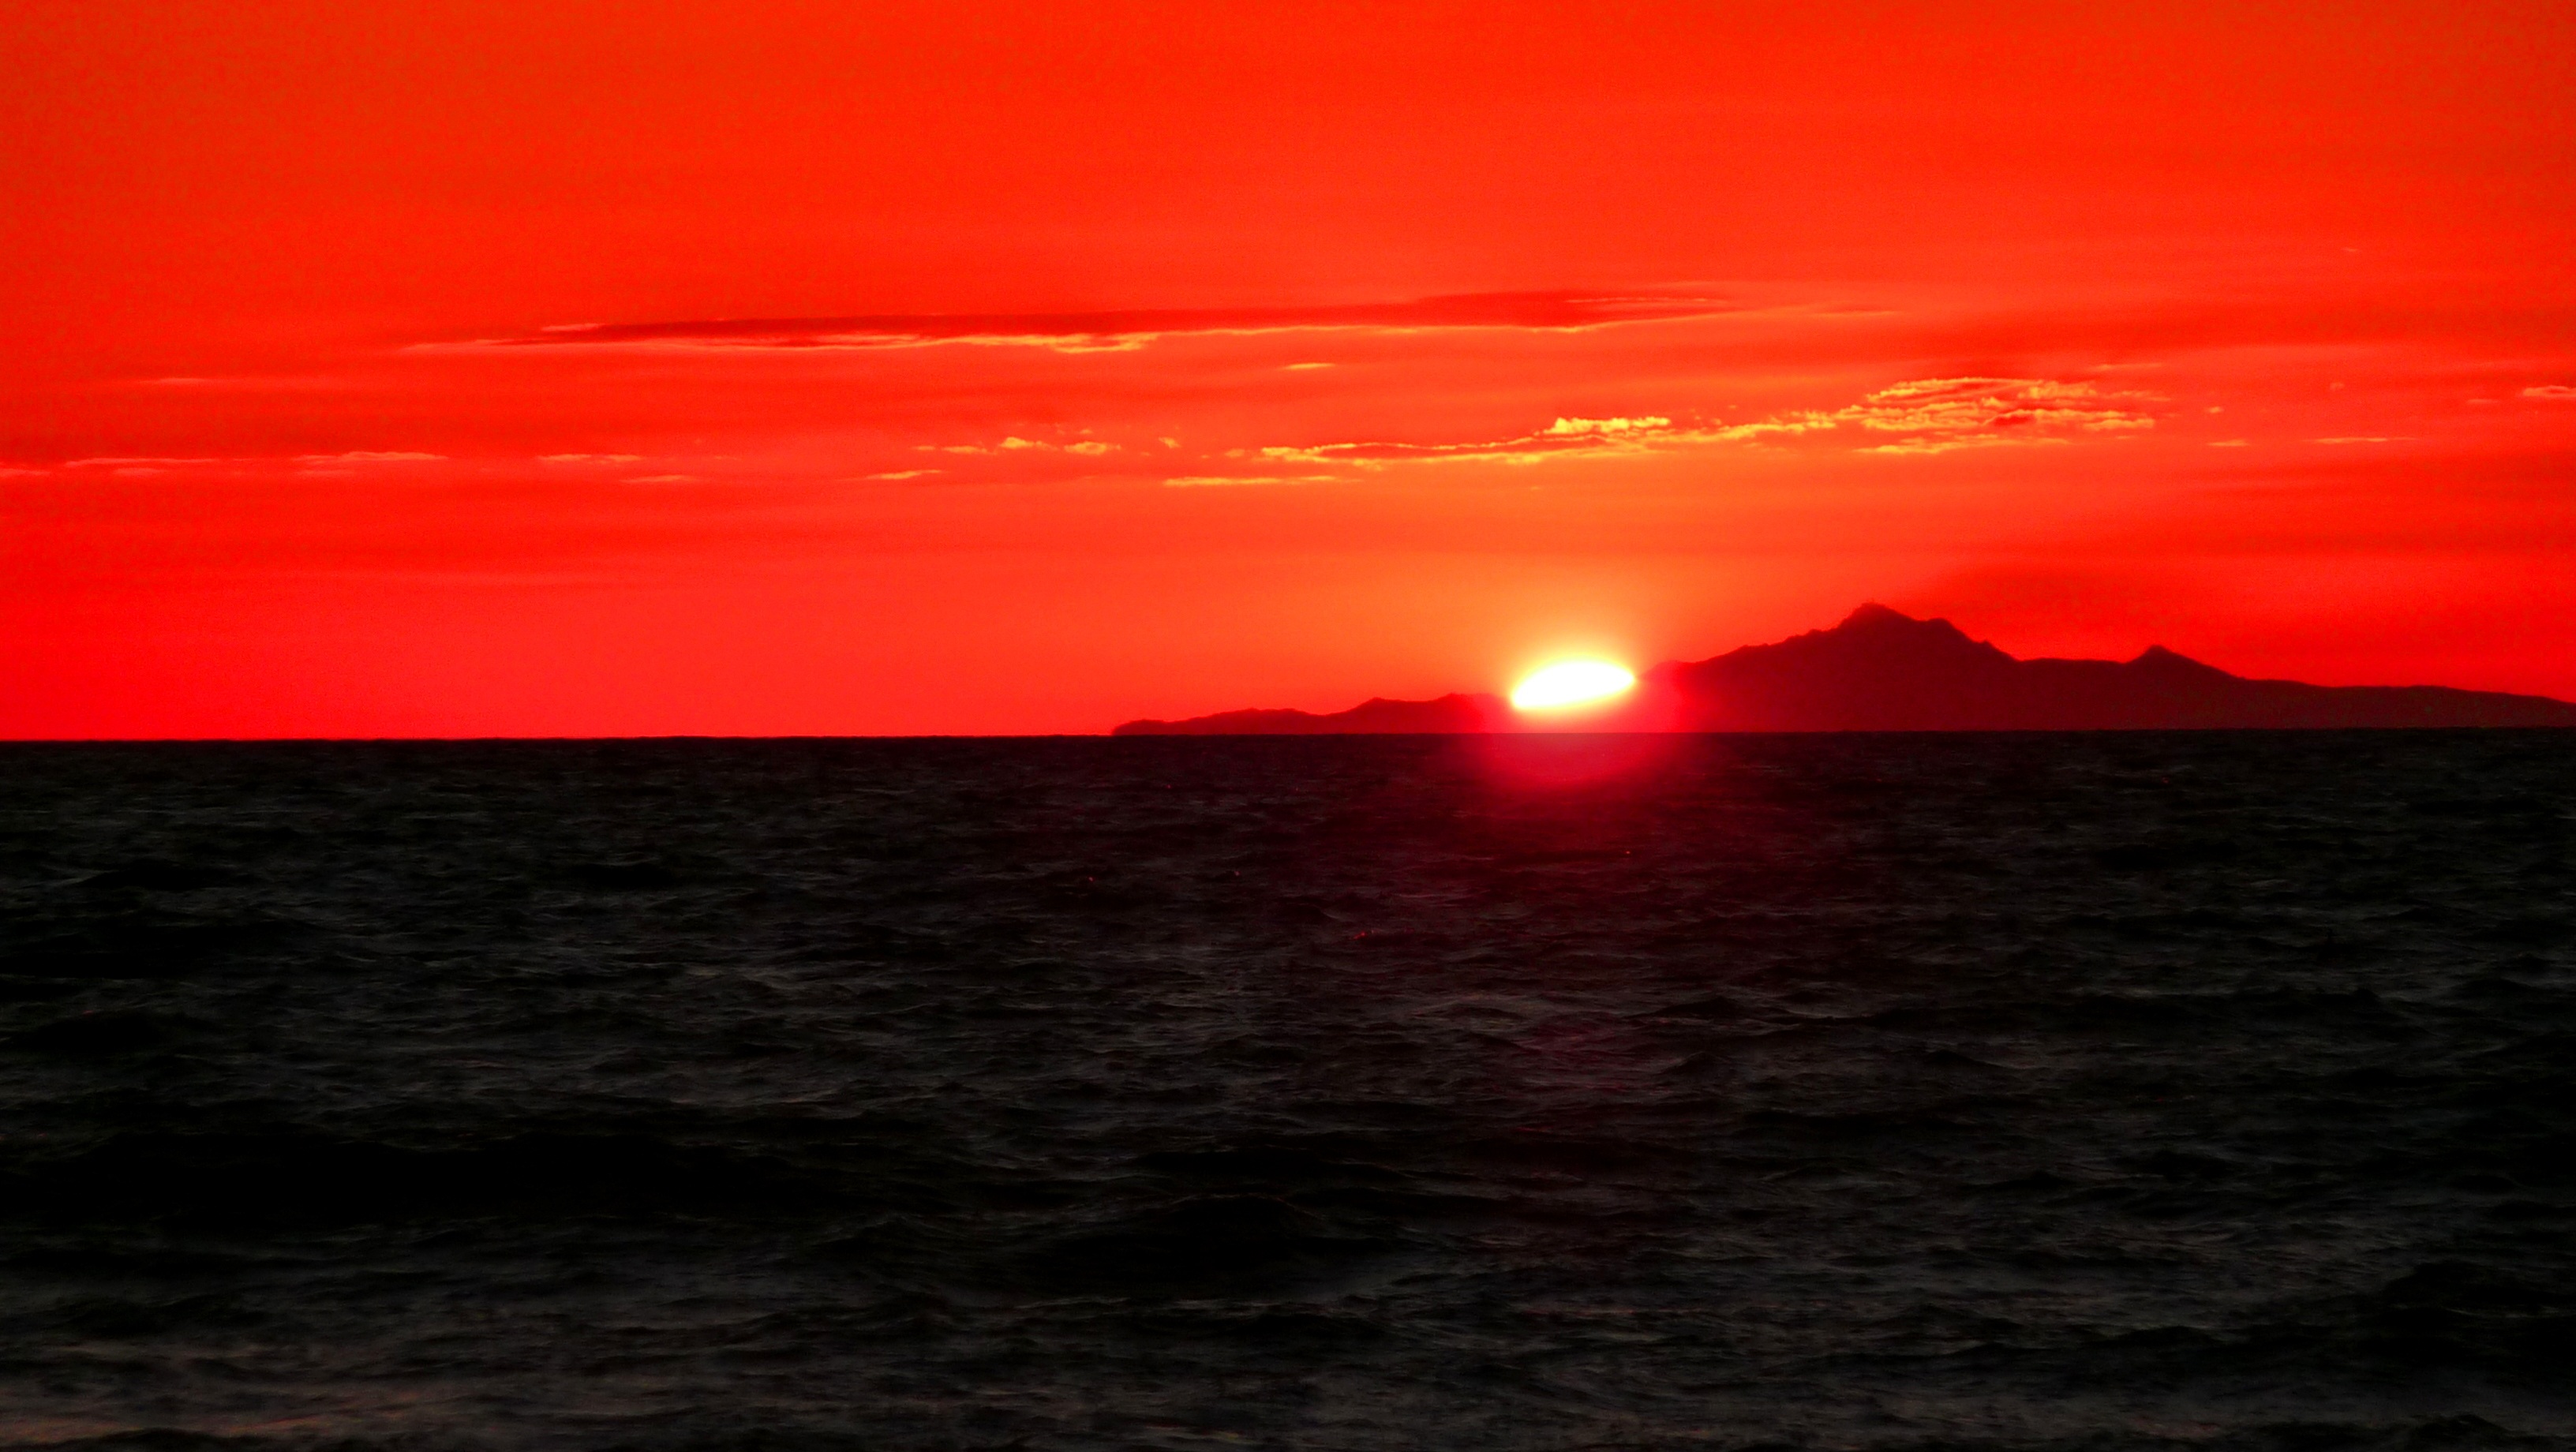
beach, sea, ocean, horizon, sky, sun, sunrise, sunset, dawn, atmosphere, dusk, twilight, mediterranean, italy, afterglow, red sky at morning